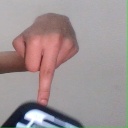
अक्षर: प